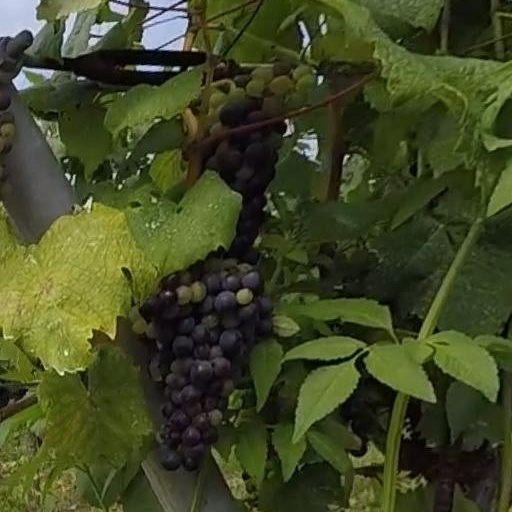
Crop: grape